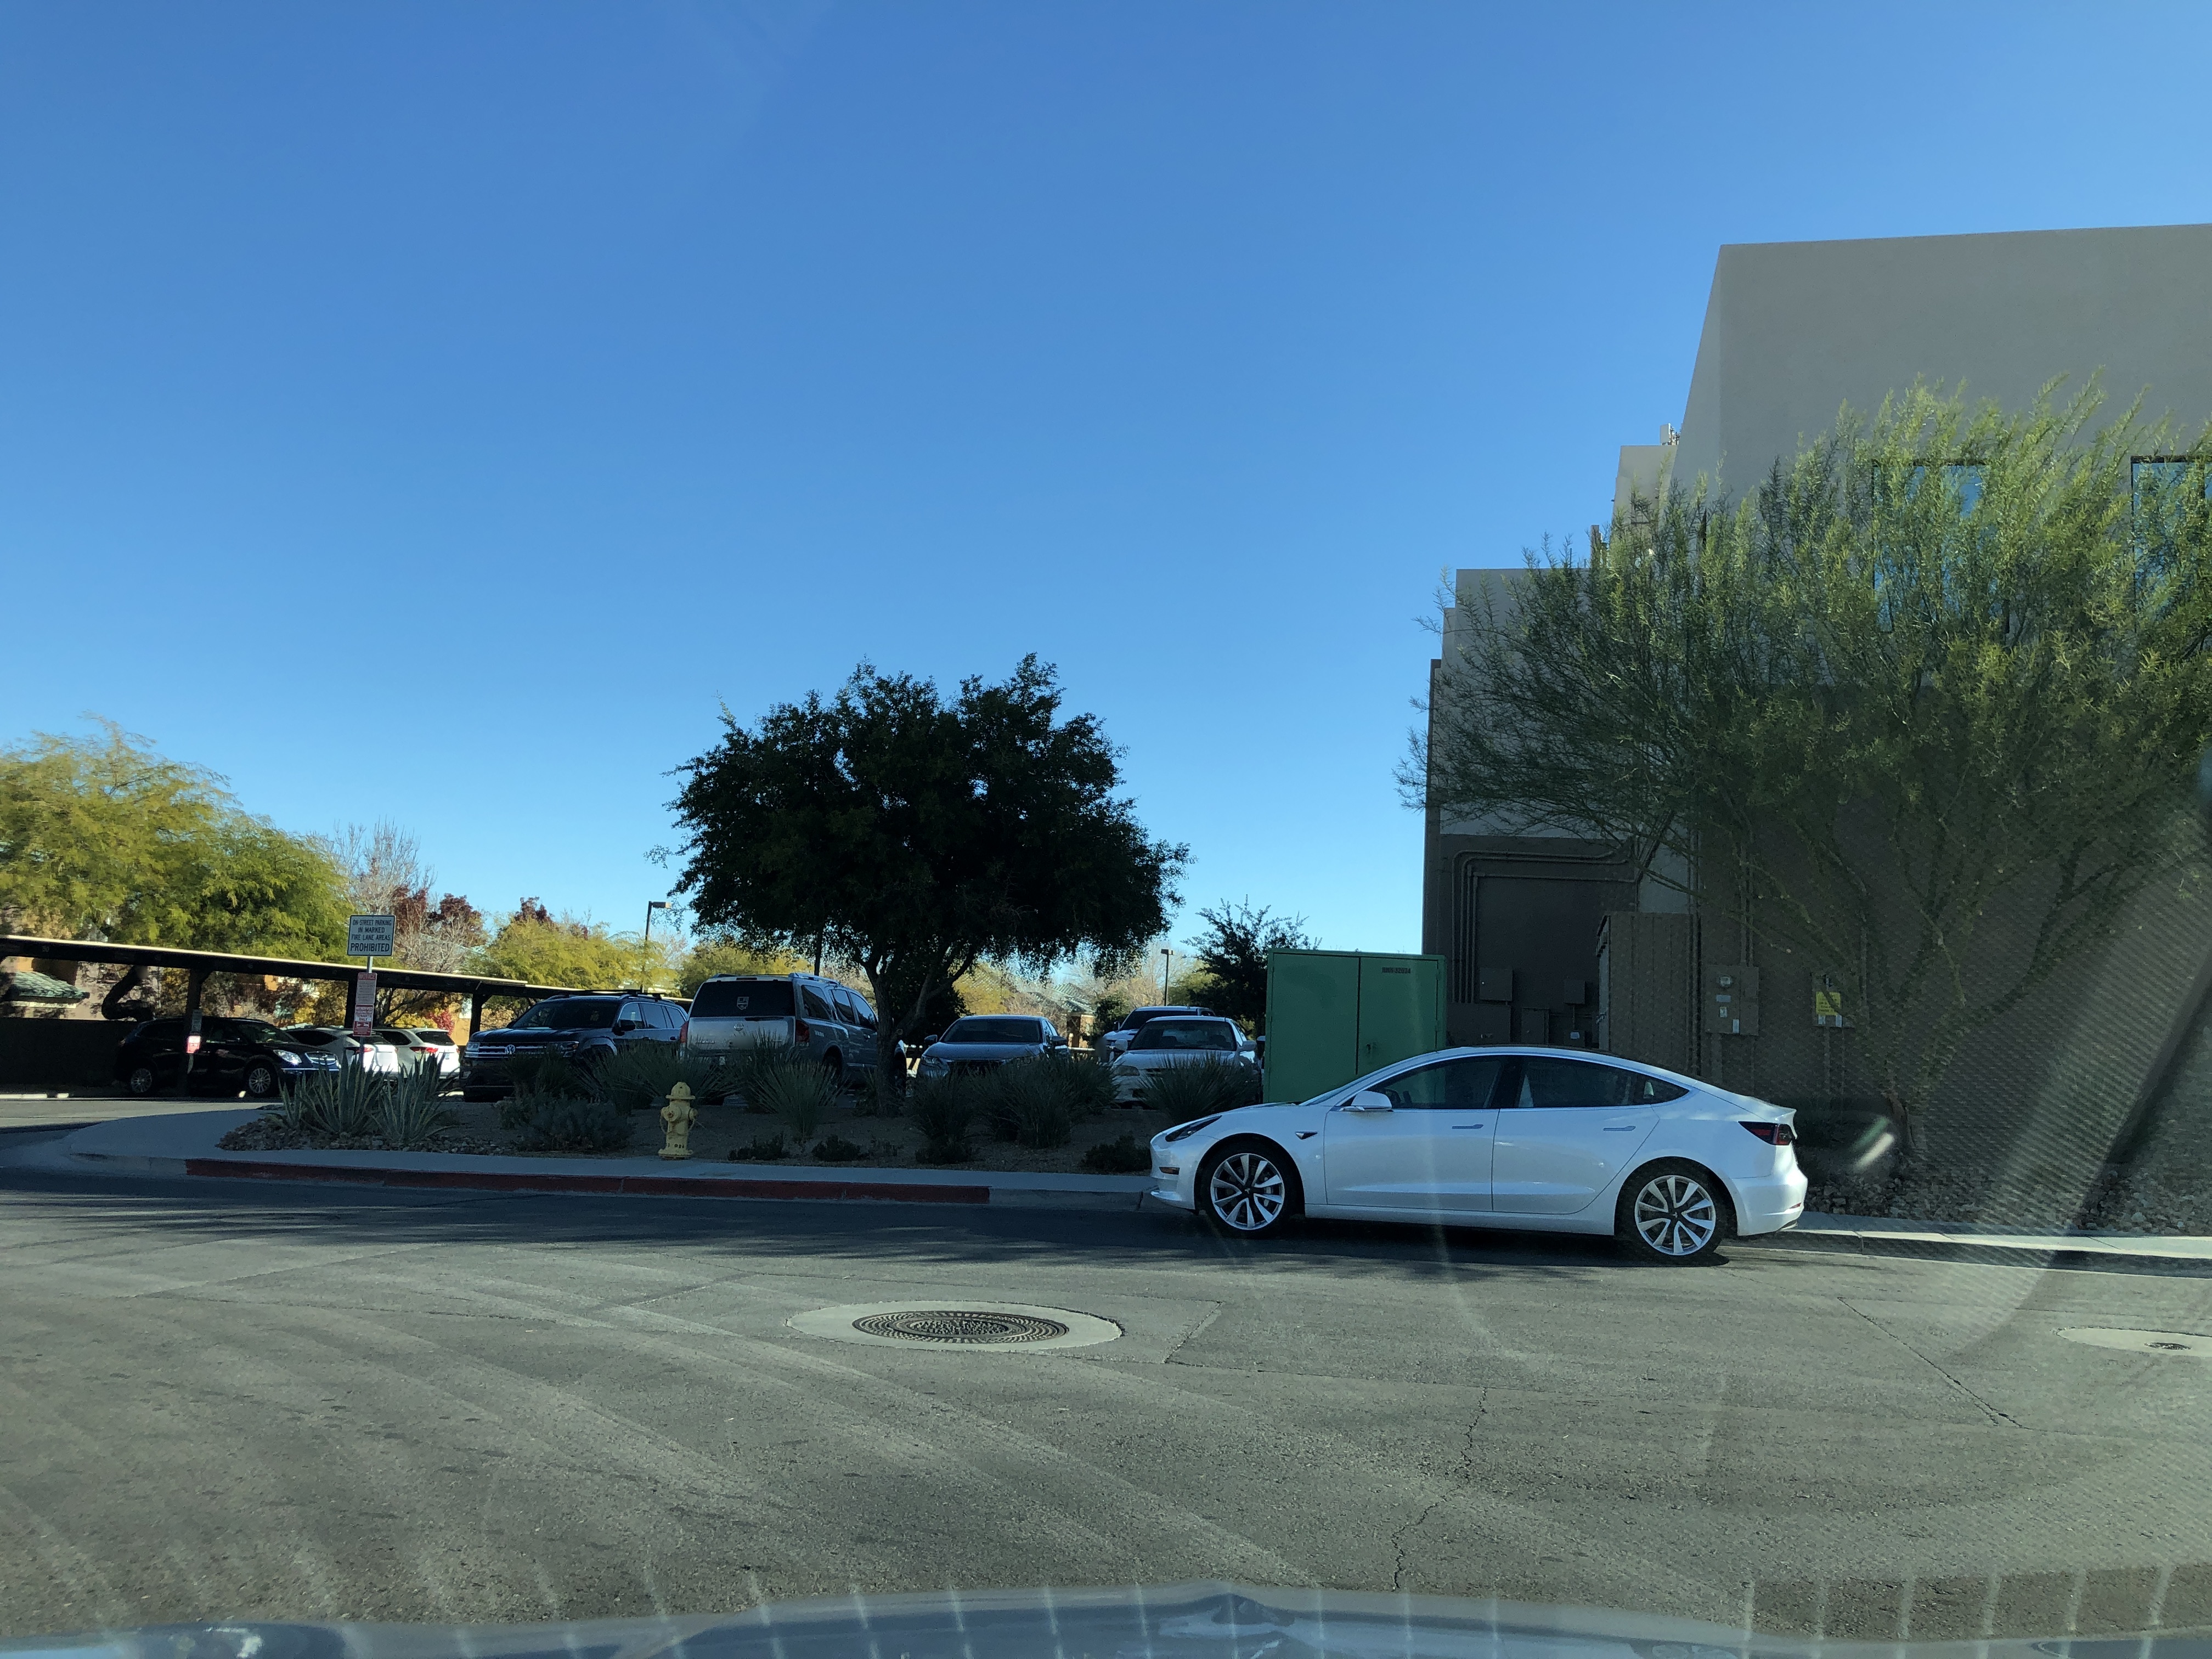
Feature: EV Charger
City: Henderson
State: Nevada
Country: United States